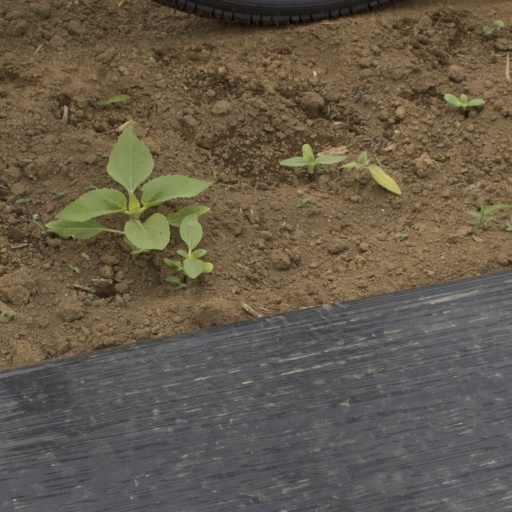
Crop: Jerusalem artichoke